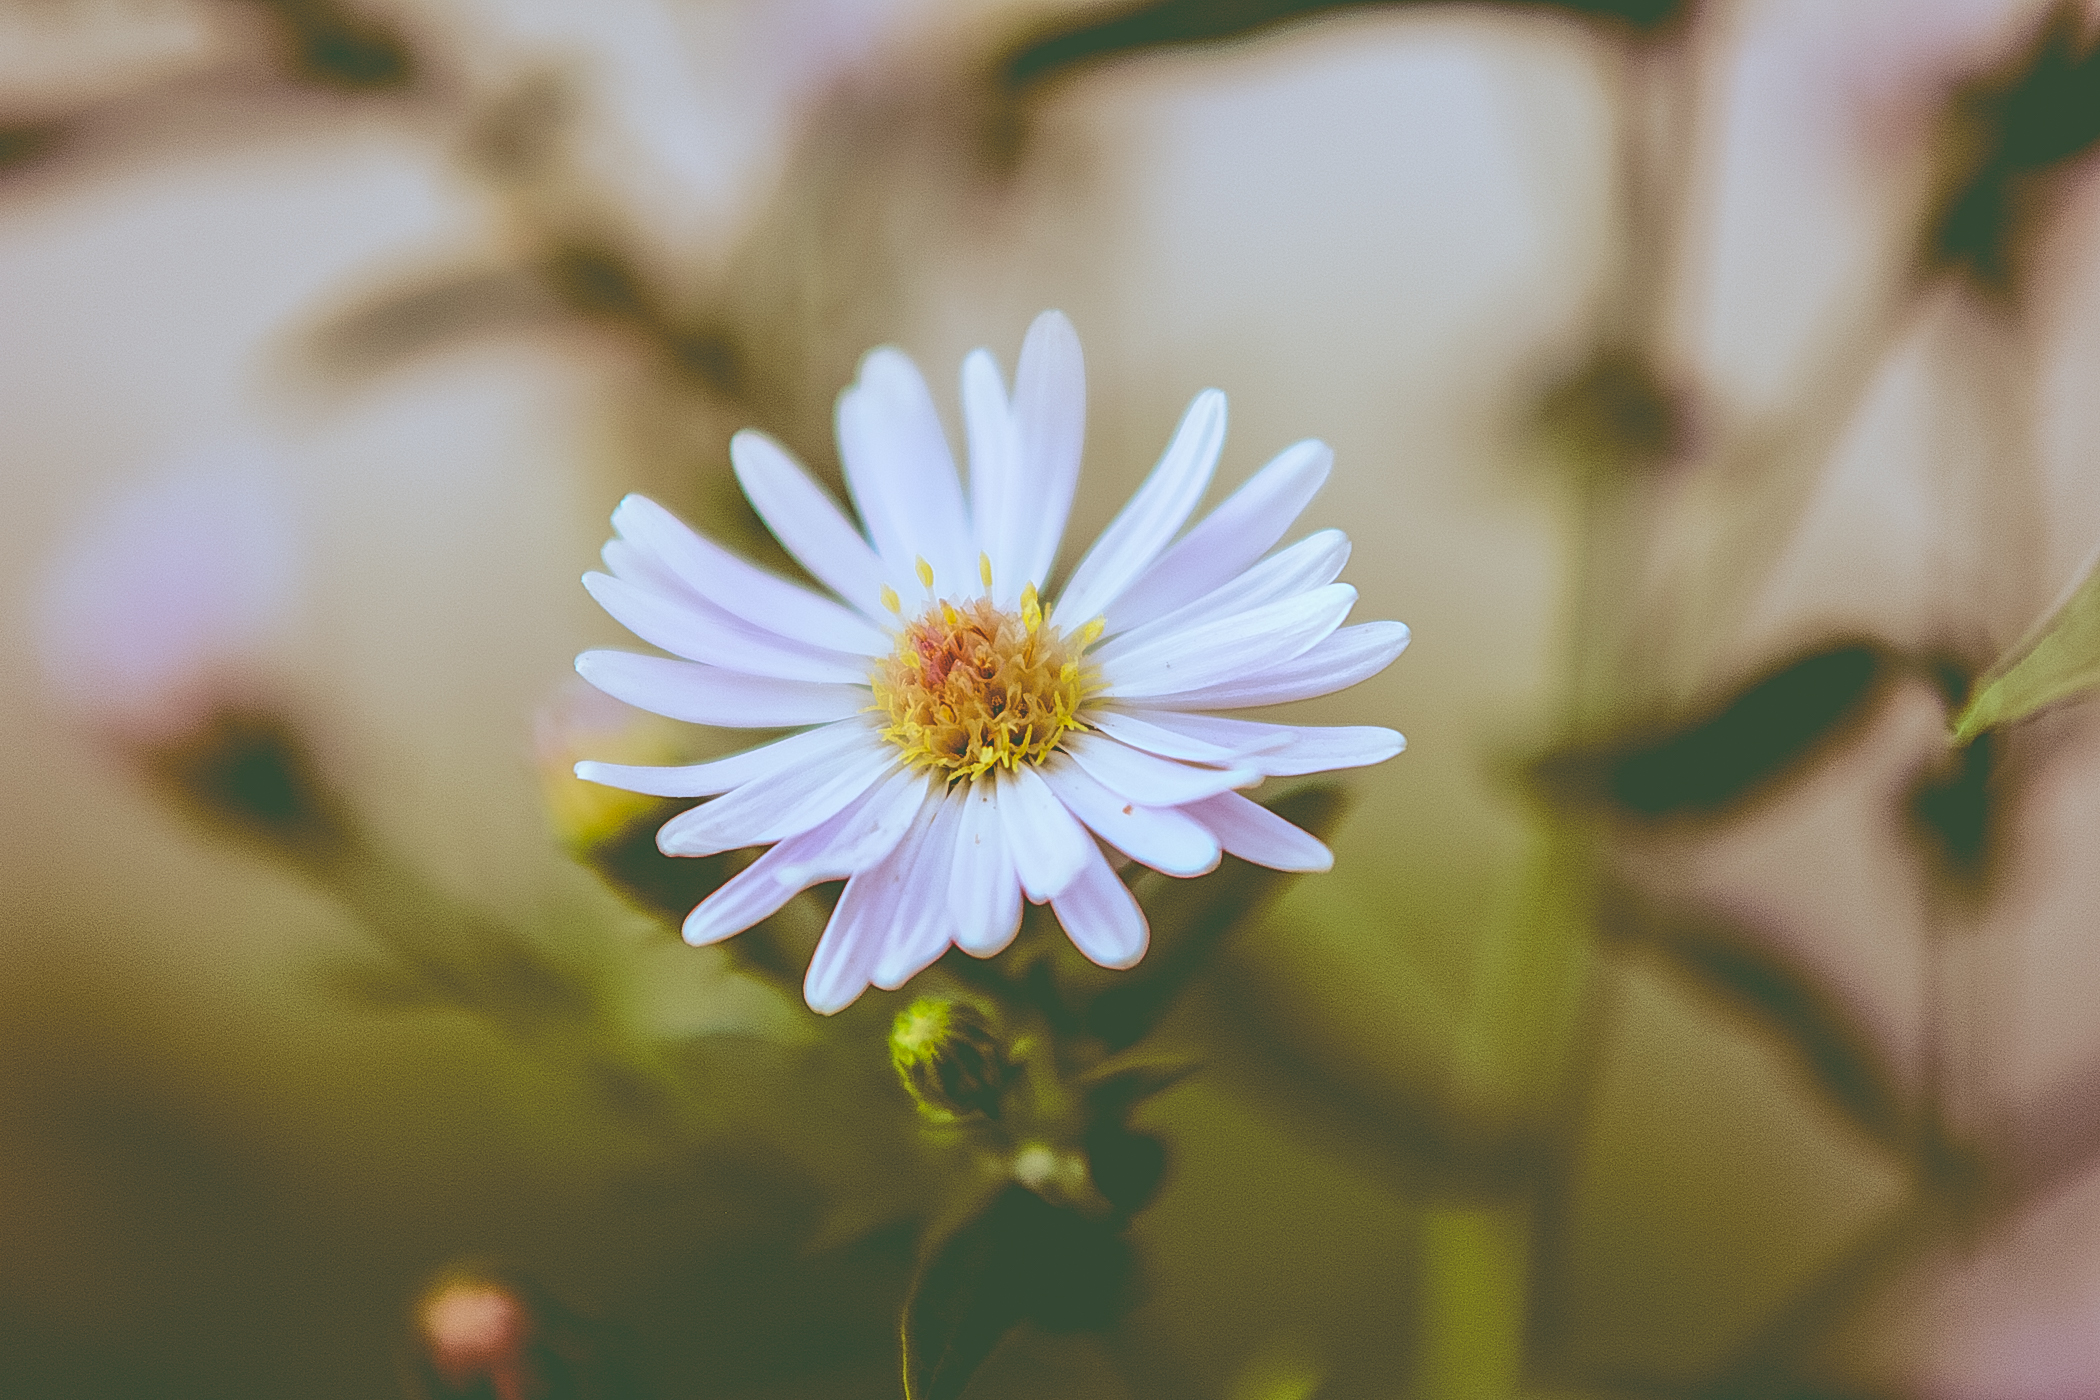
nature, grass, blossom, blur, growth, plant, sun, photography, sunlight, flower, petal, summer, daisy, green, color, macro, botany, blooming, yellow, garden, flora, wildflower, close up, leaves, outdoors, bright, beautiful, delicate, macro photography, flowering plant, daisy family, plant stem, land plant